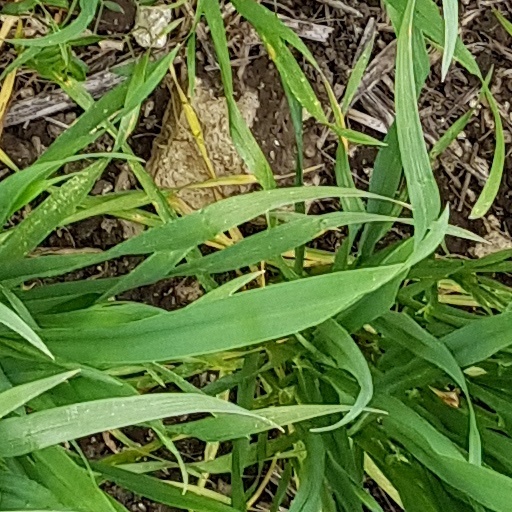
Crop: wheat